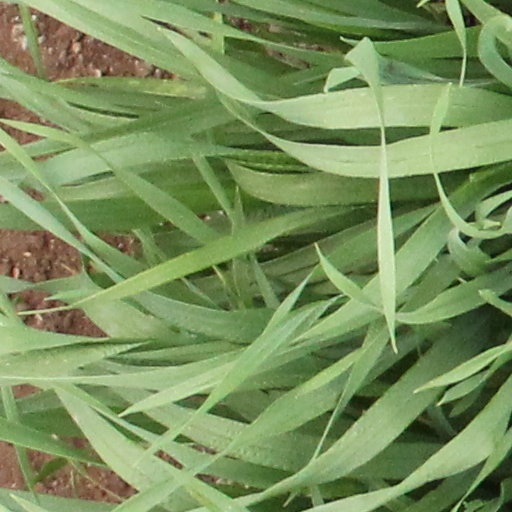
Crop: wheat